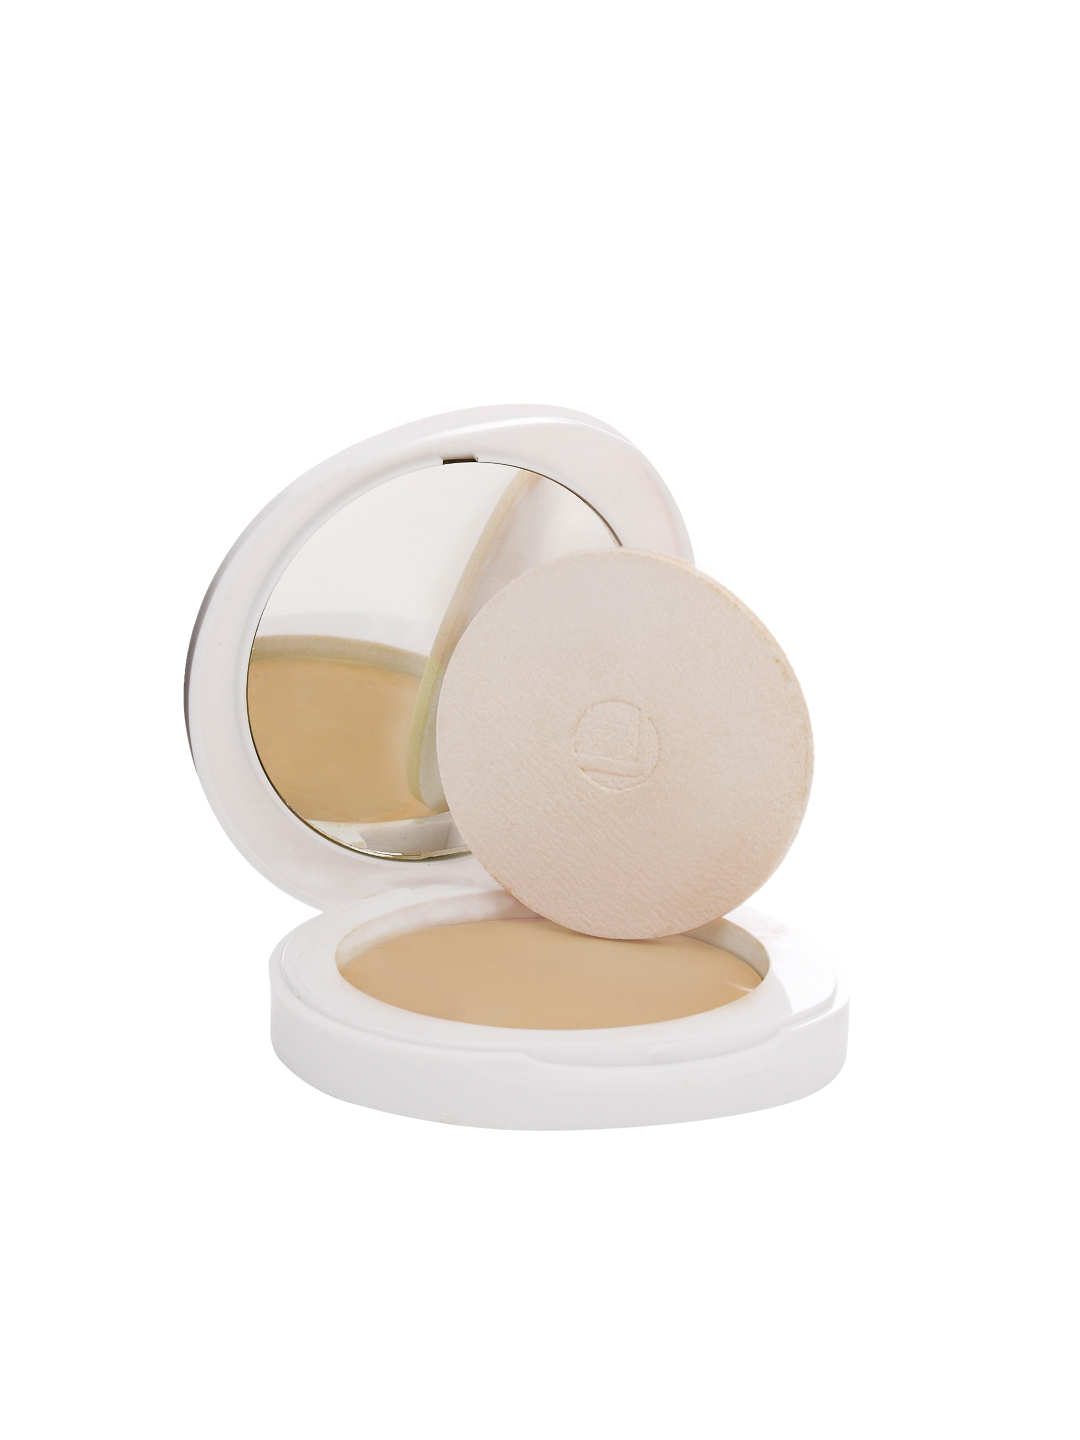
Lakme Perfect Radiance Intense Whitening 01 Compact
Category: Personal Care / Makeup / Compact
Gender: Women
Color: Skin
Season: Spring 2017
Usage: Casual